Gajanan Jagirdar

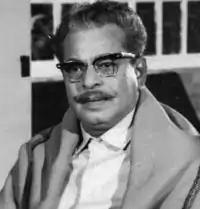

Gajanan Jagirdar (2 April 1907 – 13 August 1988) was a veteran Indian film director, screenwriter and actor. He worked in Hindi Cinema, also called Bollywood, as well as Marathi cinema. The period of 1942 to 1947, saw his rise as a film director with Prabhat Films.